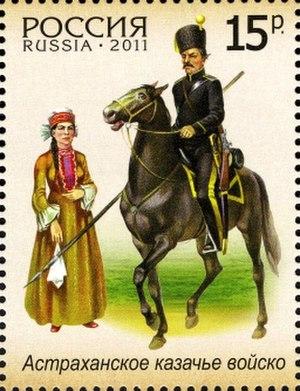
Le gouvernement d’Astrakhan est une division administrative de l’Empire russe, puis de la R.S.F.S.R., située sur le cours inférieur de la Volga avec pour capitale la ville d’Astrakhan. Créé en 1717 le gouvernement exista jusqu’en mai 1928.